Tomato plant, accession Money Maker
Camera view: horizontal (90 deg, fisheye); turntable rotation: 120 degrees
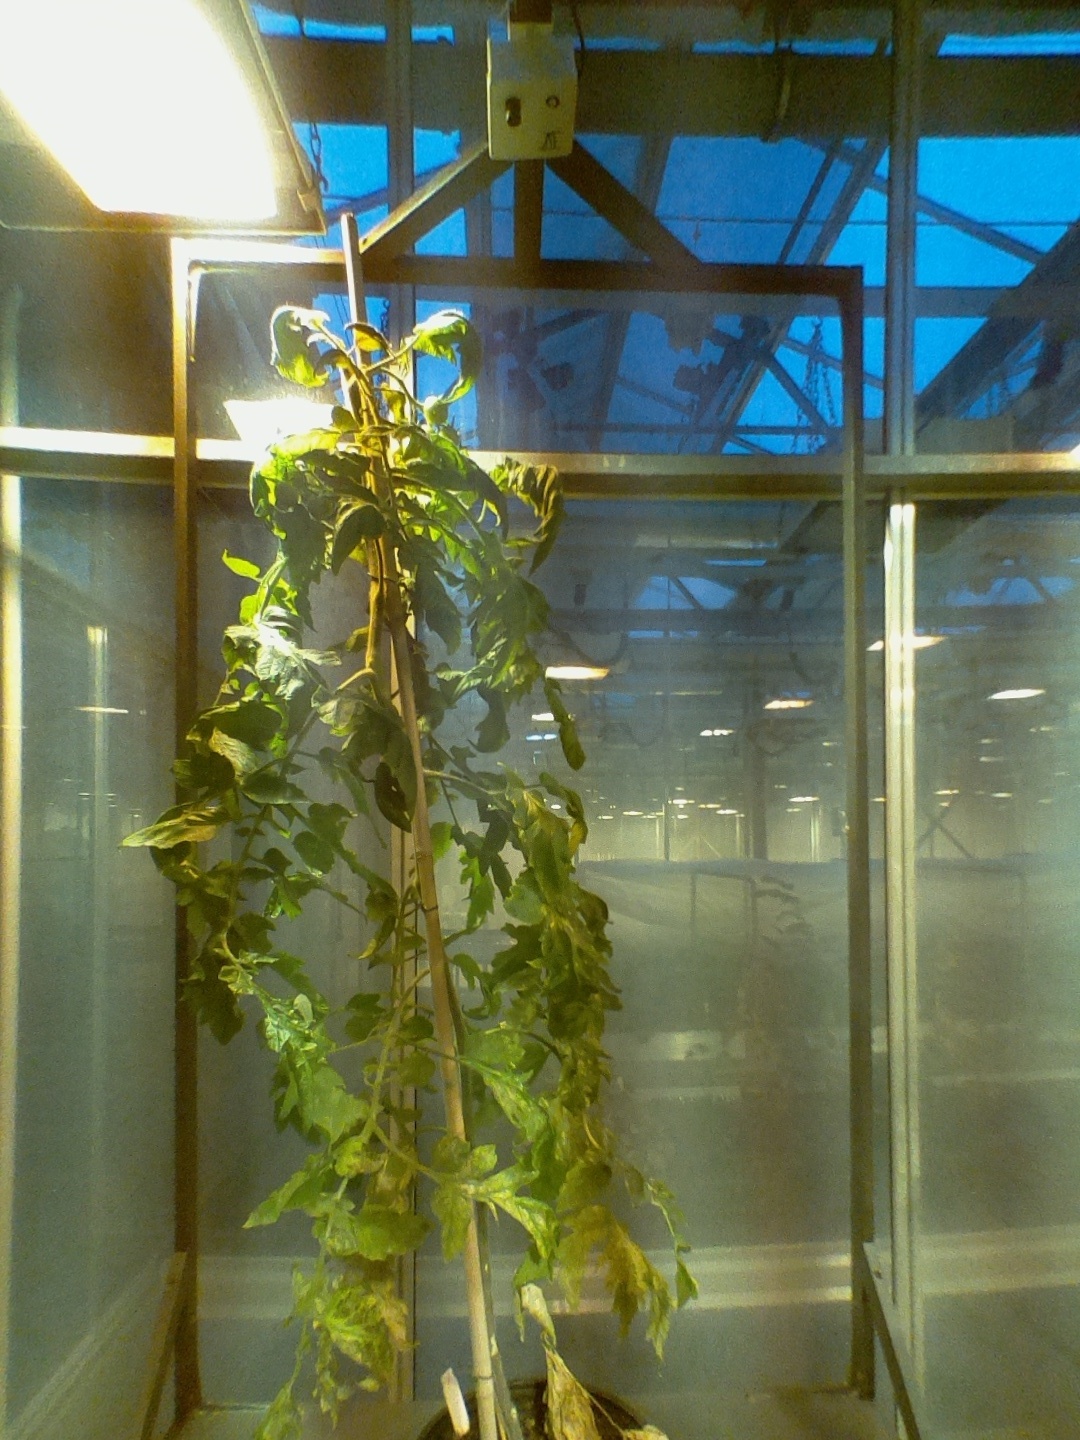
BBCH growth stage 72: 20%-30% of final fruit size